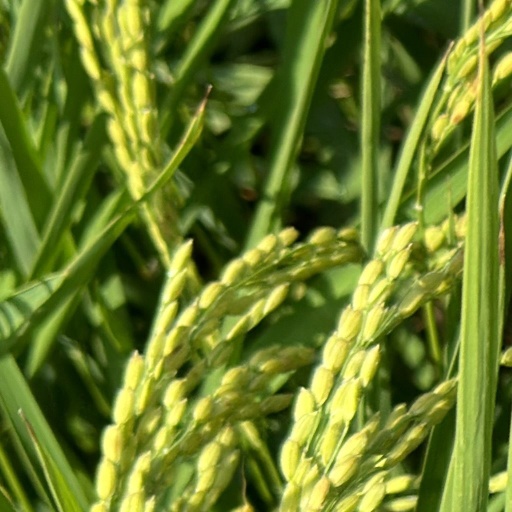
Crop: rice